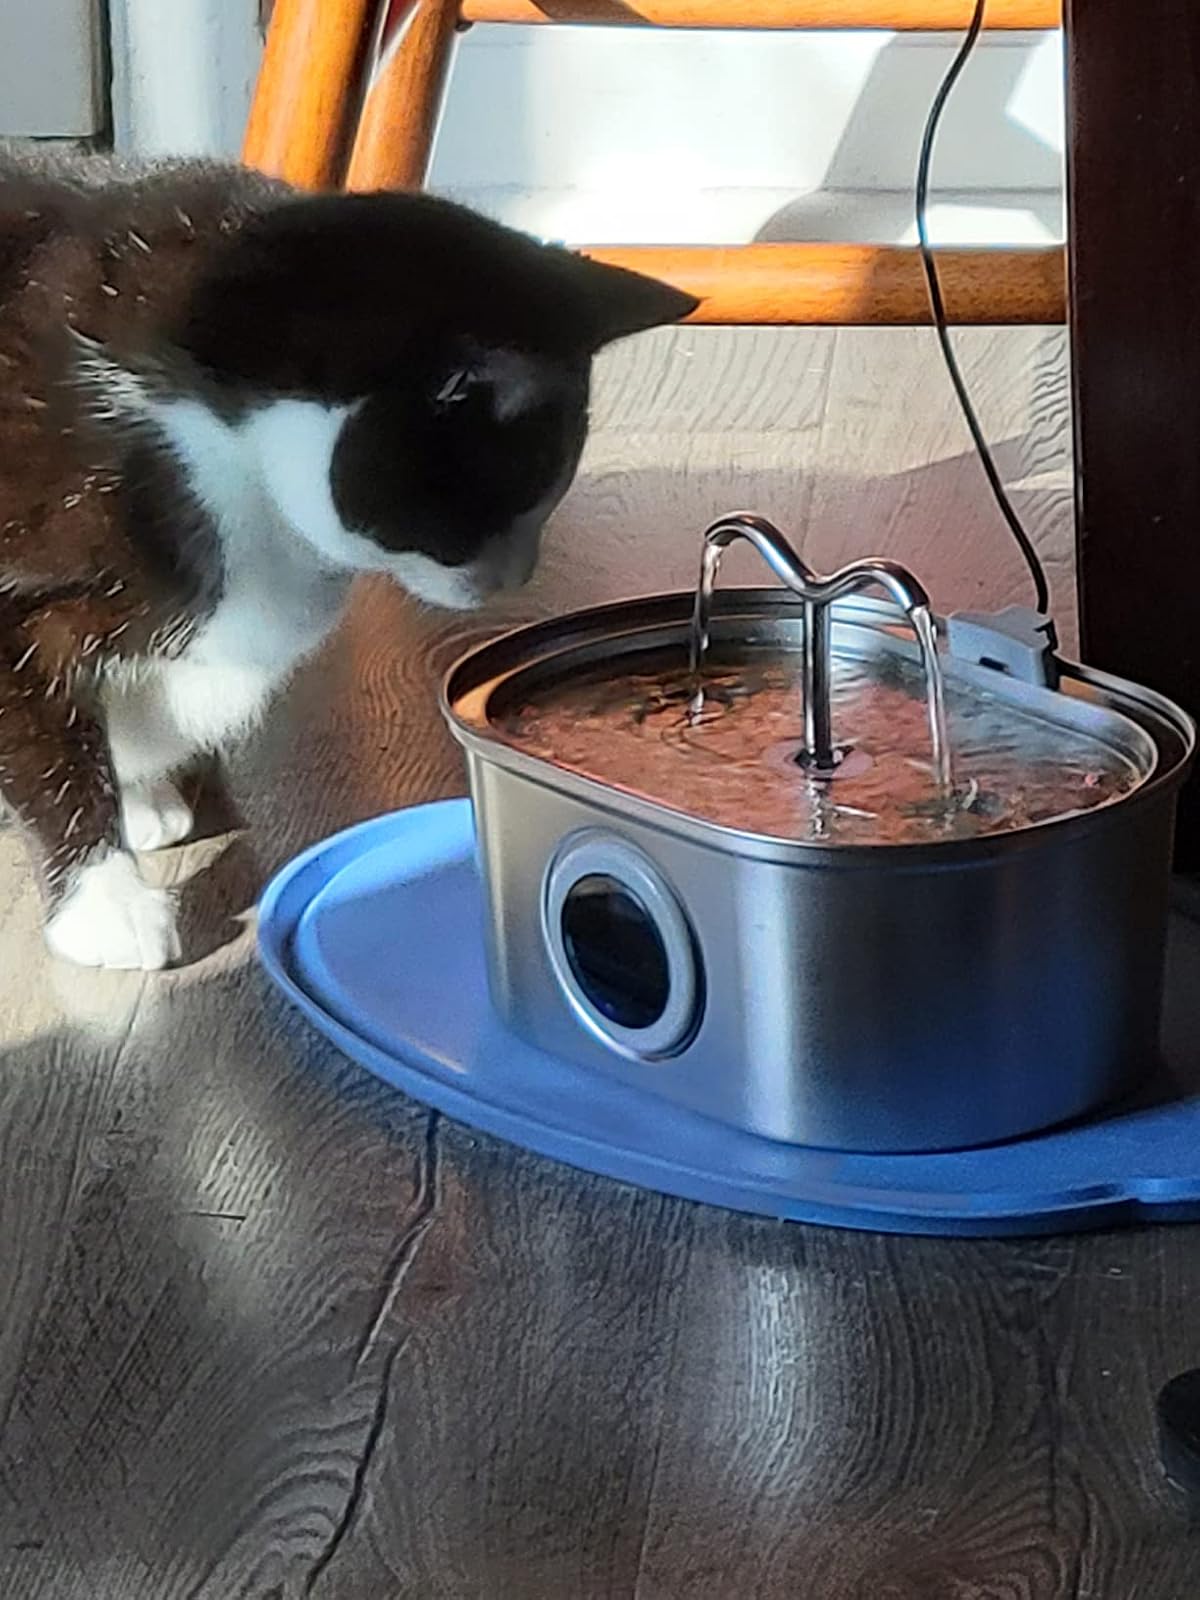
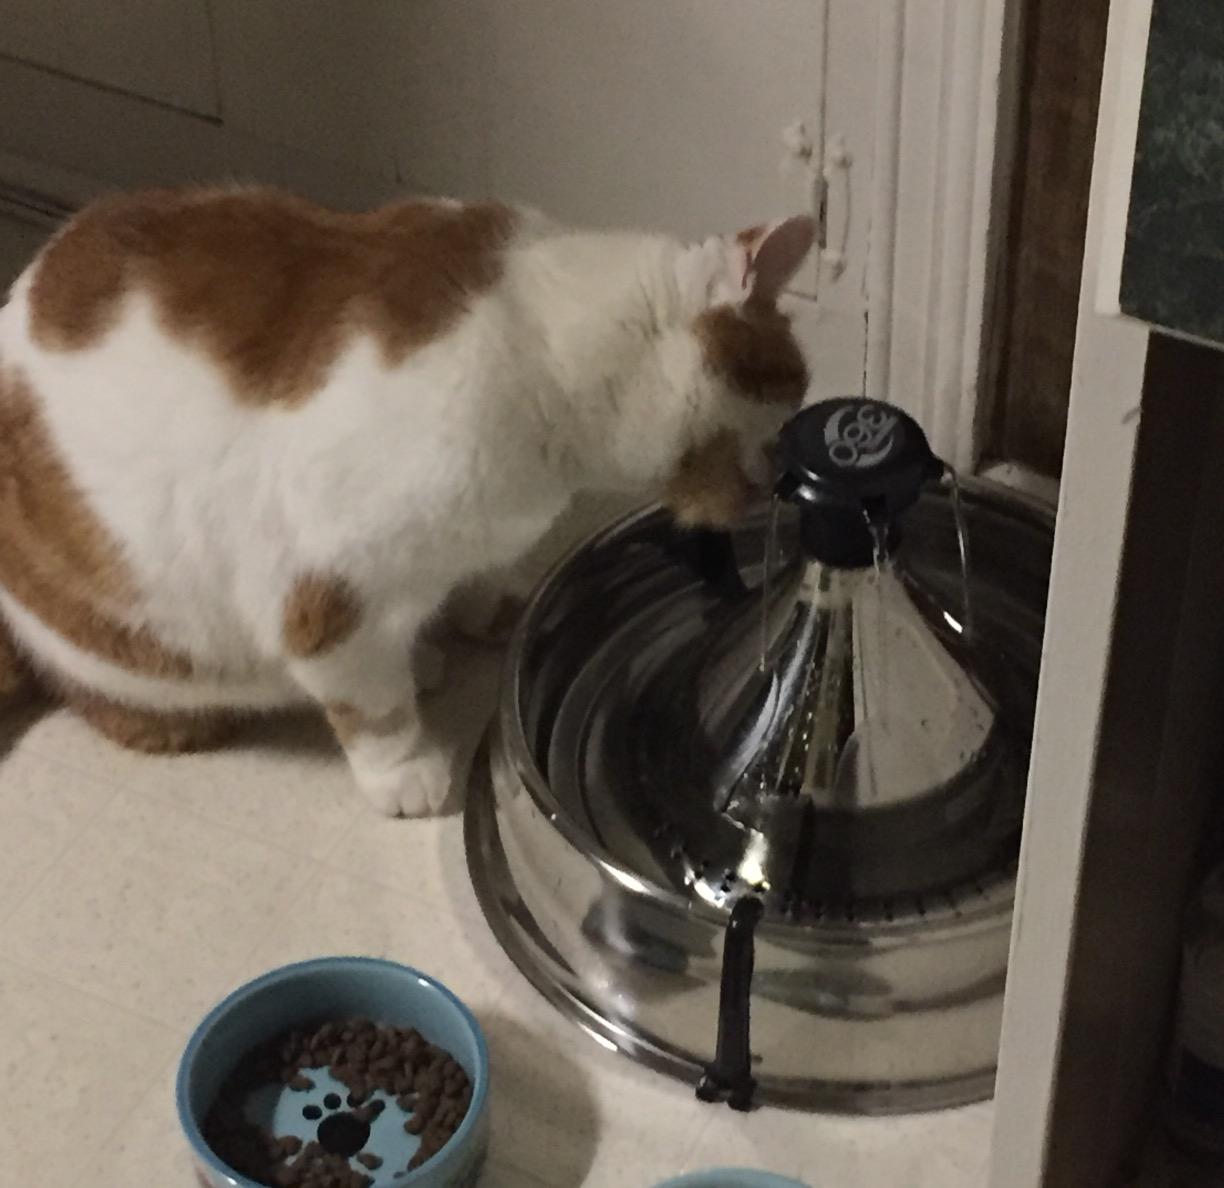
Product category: items_bowl
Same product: no